2023 Indianapolis 500

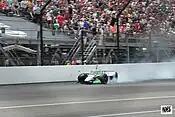
Sting Ray Robb caused the first caution period of the race after an accident in Turn 1.

Prior to the race start, Graham Rahal suffered problems with the battery of his car. His crew was able to get the battery changed, but not before two laps of the race had already been completed.